C11orf52

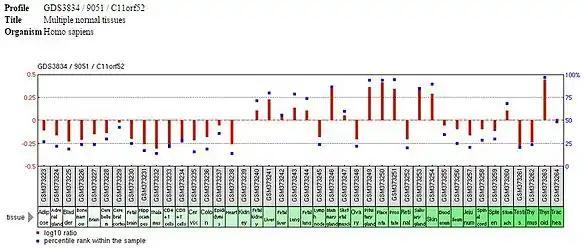
Diagram depicting the expression of KIAA1841 in tissues throughout the body.

C11orf52 is highly expressed in the thyroid, thalamus, pituitary, placenta, and prostate, kidney, heart, and skeletal muscles. However, in estrogen receptor alpha-silenced MCF-7 breast cancer cells, it is expressed at an extremely low level compared to control tissues.